2006 Acropolis Rally

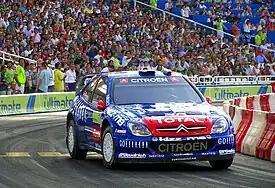
Xavier Pons during one of the super special stages

The 2006 Acropolis Rally was a motor racing event for rally cars that was held over four days between 1 and 4 June 2006. It marked the 53rd running of the Acropolis Rally, and was the eight round of the 2006 World Rally Championship season. The event was also the fourth round of the 2006 Production World Rally Championship. The 2006 event was based in the Olympic Stadium in Athens, Greece and was contested over eighteen special stages, covering a total competitive distance of 355.62km (220.97 miles).